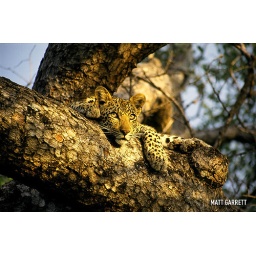
male leopard cub in a marula tree